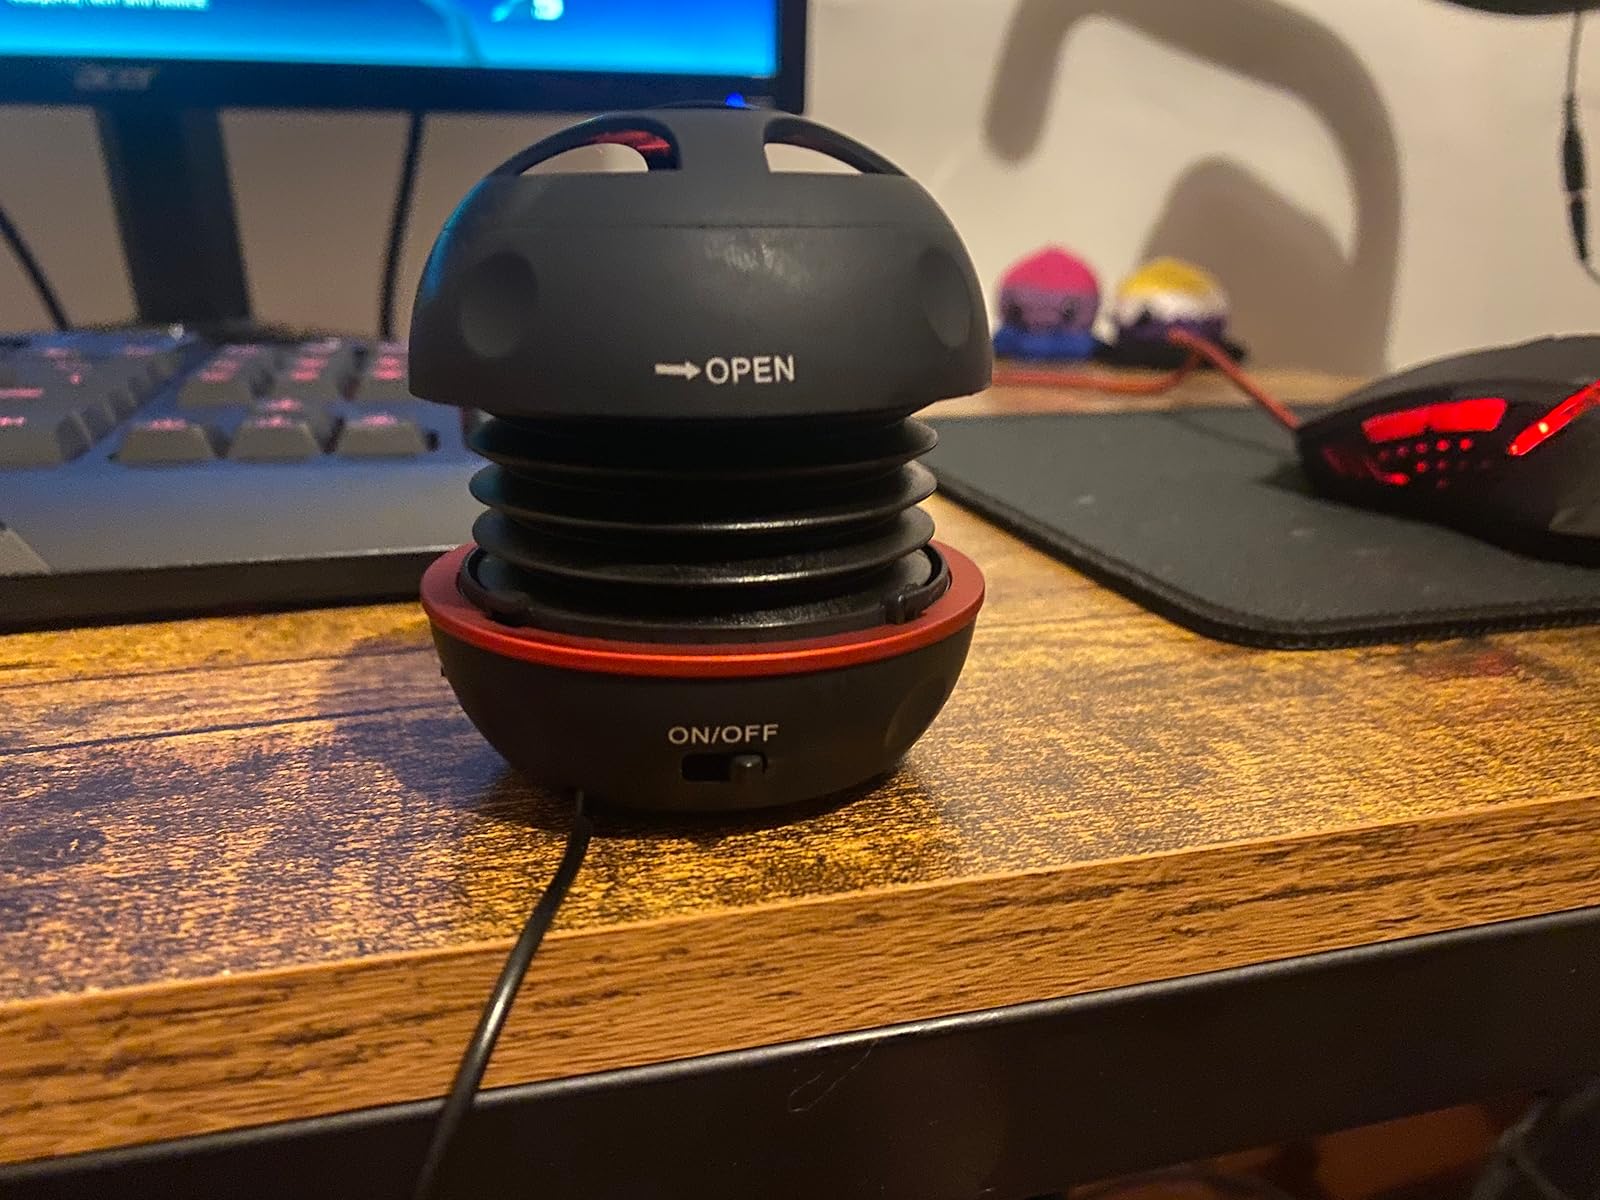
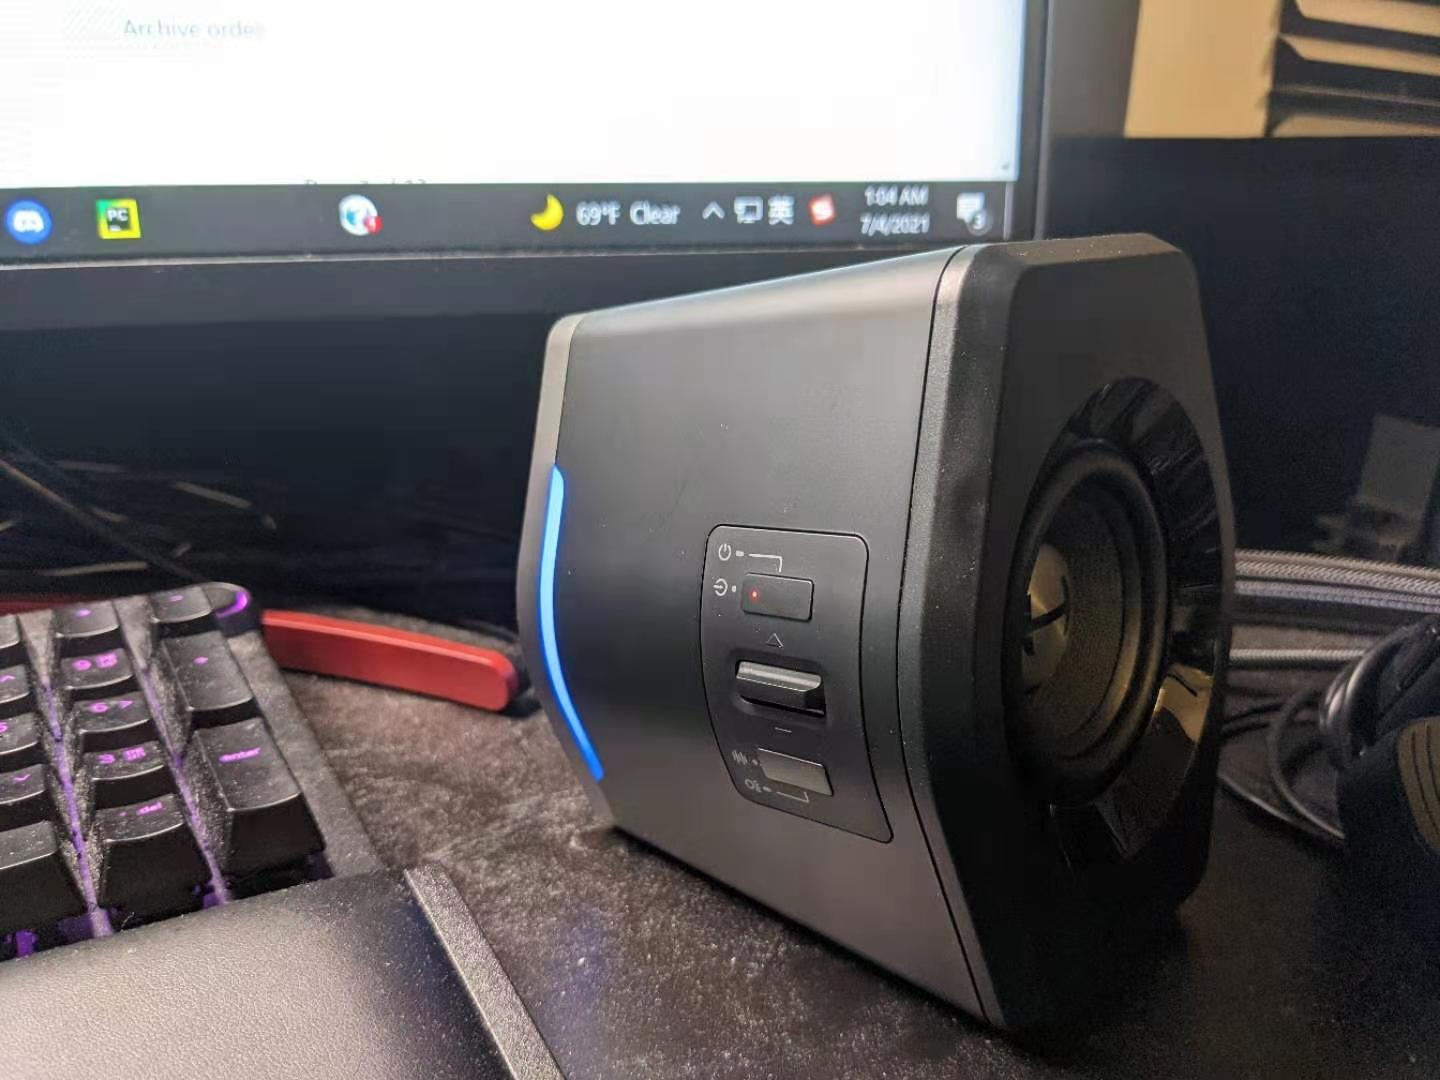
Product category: speaker
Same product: no